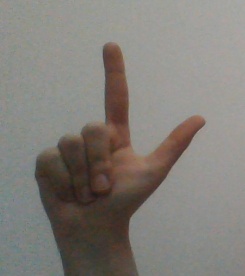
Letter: laam